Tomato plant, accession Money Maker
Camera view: bottom (45 deg); turntable rotation: 330 degrees
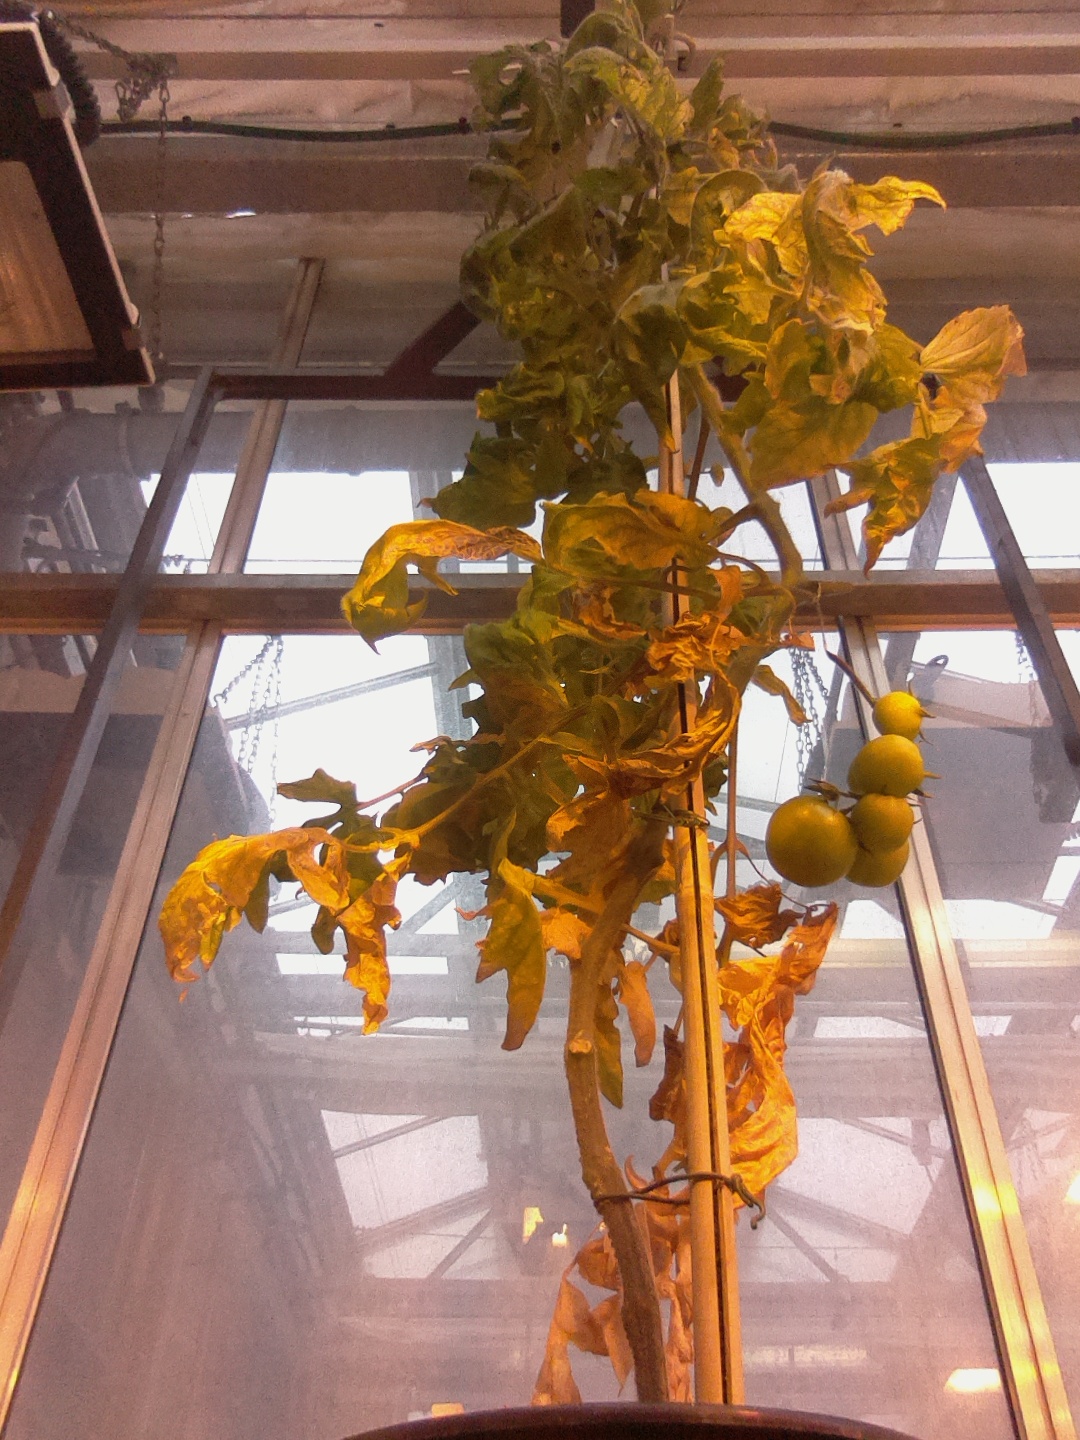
BBCH growth stage 79: 90% -100% of final fruit size